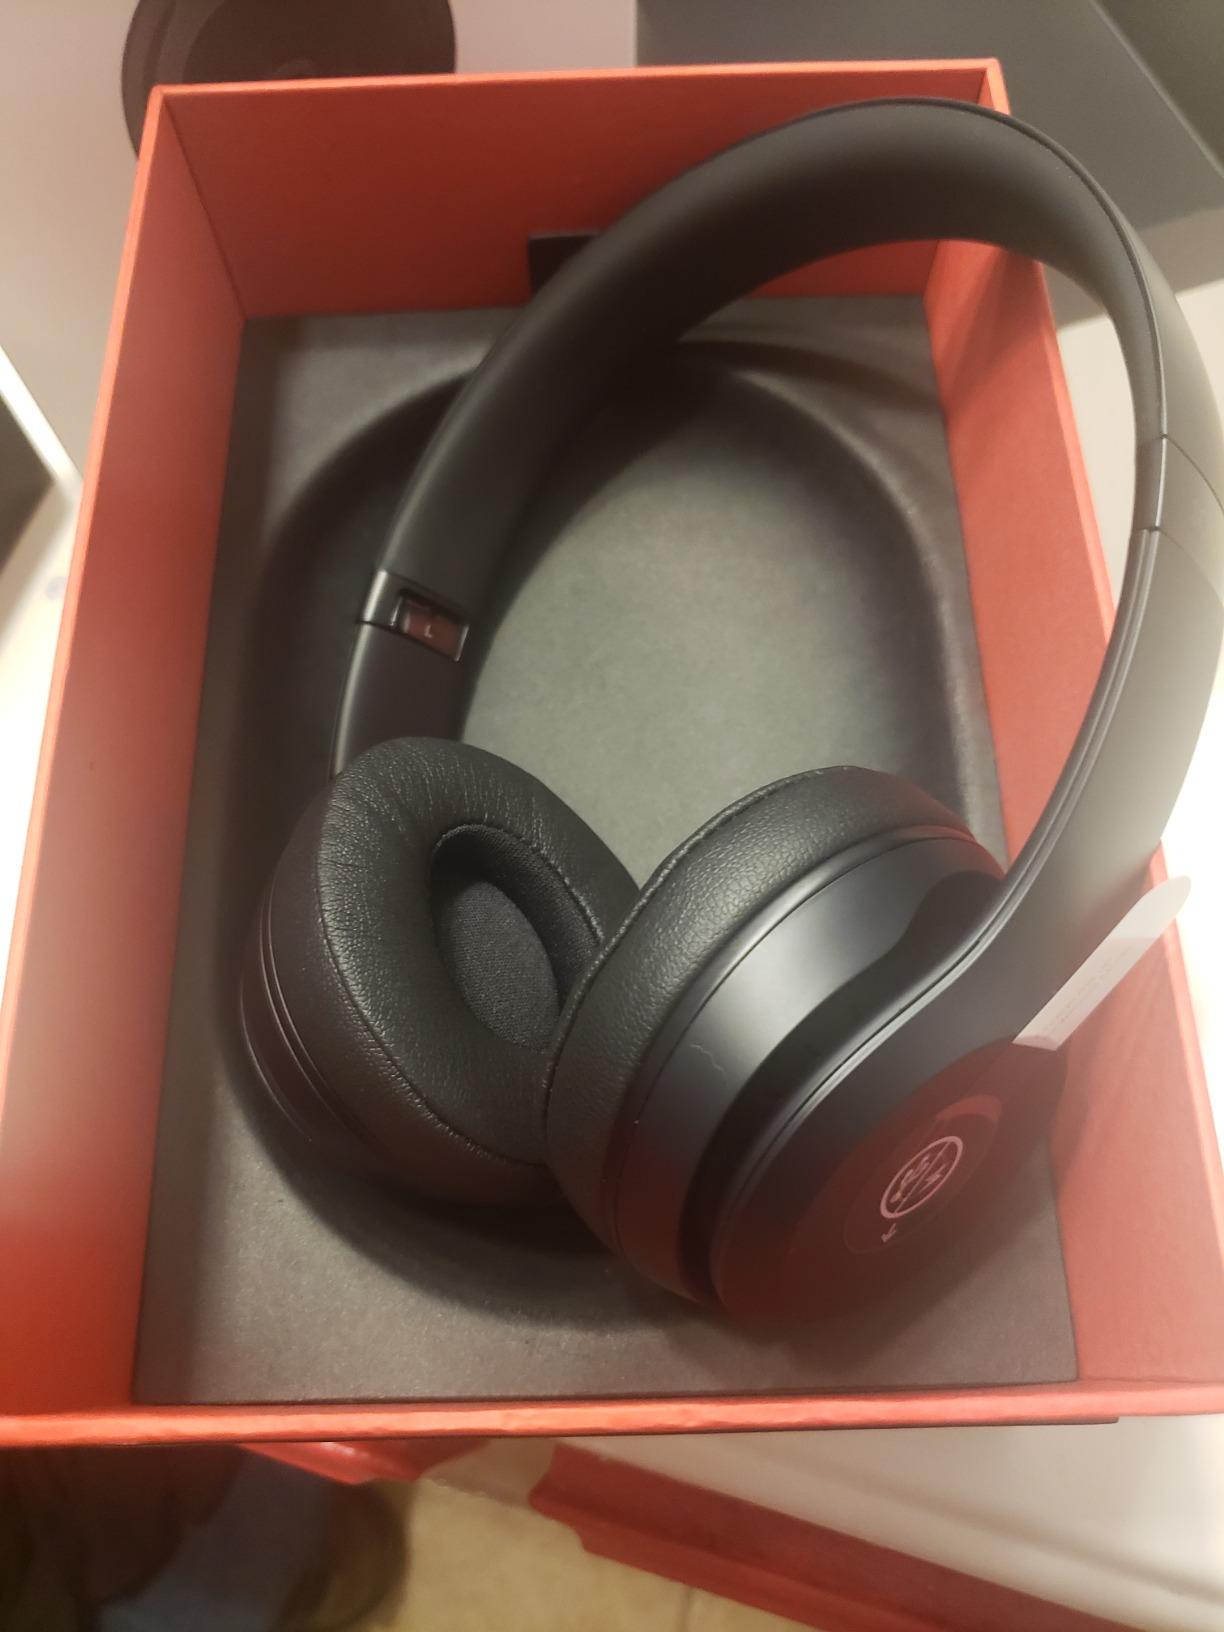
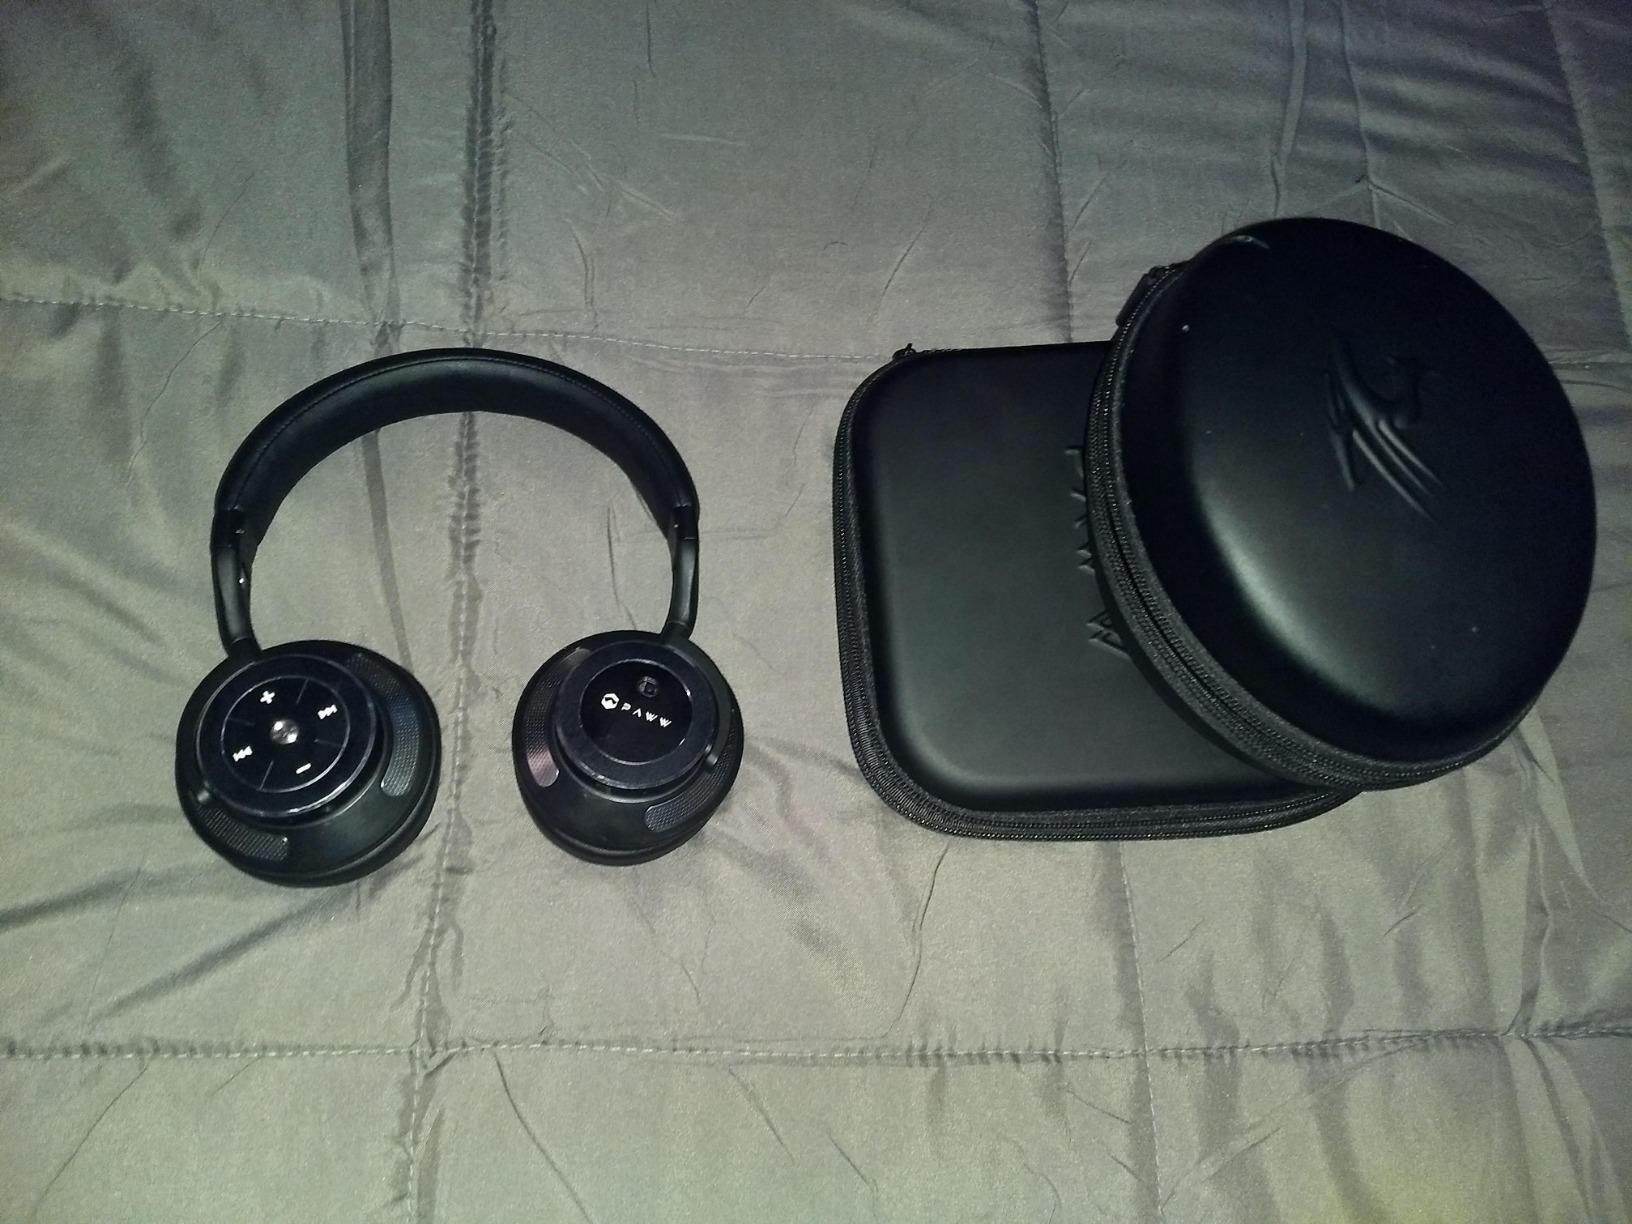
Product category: headphones
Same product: no